Casey at the Bat (1927 film)

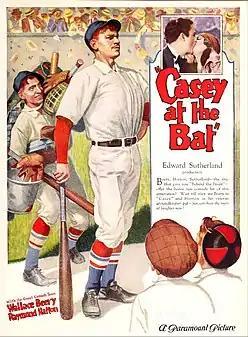
Advertisement showing Edward Sutherland as the original director

Casey at the Bat is a 1927 American silent film, directed by Monte Brice, written by Ernest Thayer and based on the 1888 baseball poem of the same name. The picture stars Wallace Beery, Ford Sterling, ZaSu Pitts and Sterling Holloway in his film debut. Surviving period advertisements indicate Eddie Sutherland may have been slated as director before Brice. A copy was preserved at the Library of Congress.